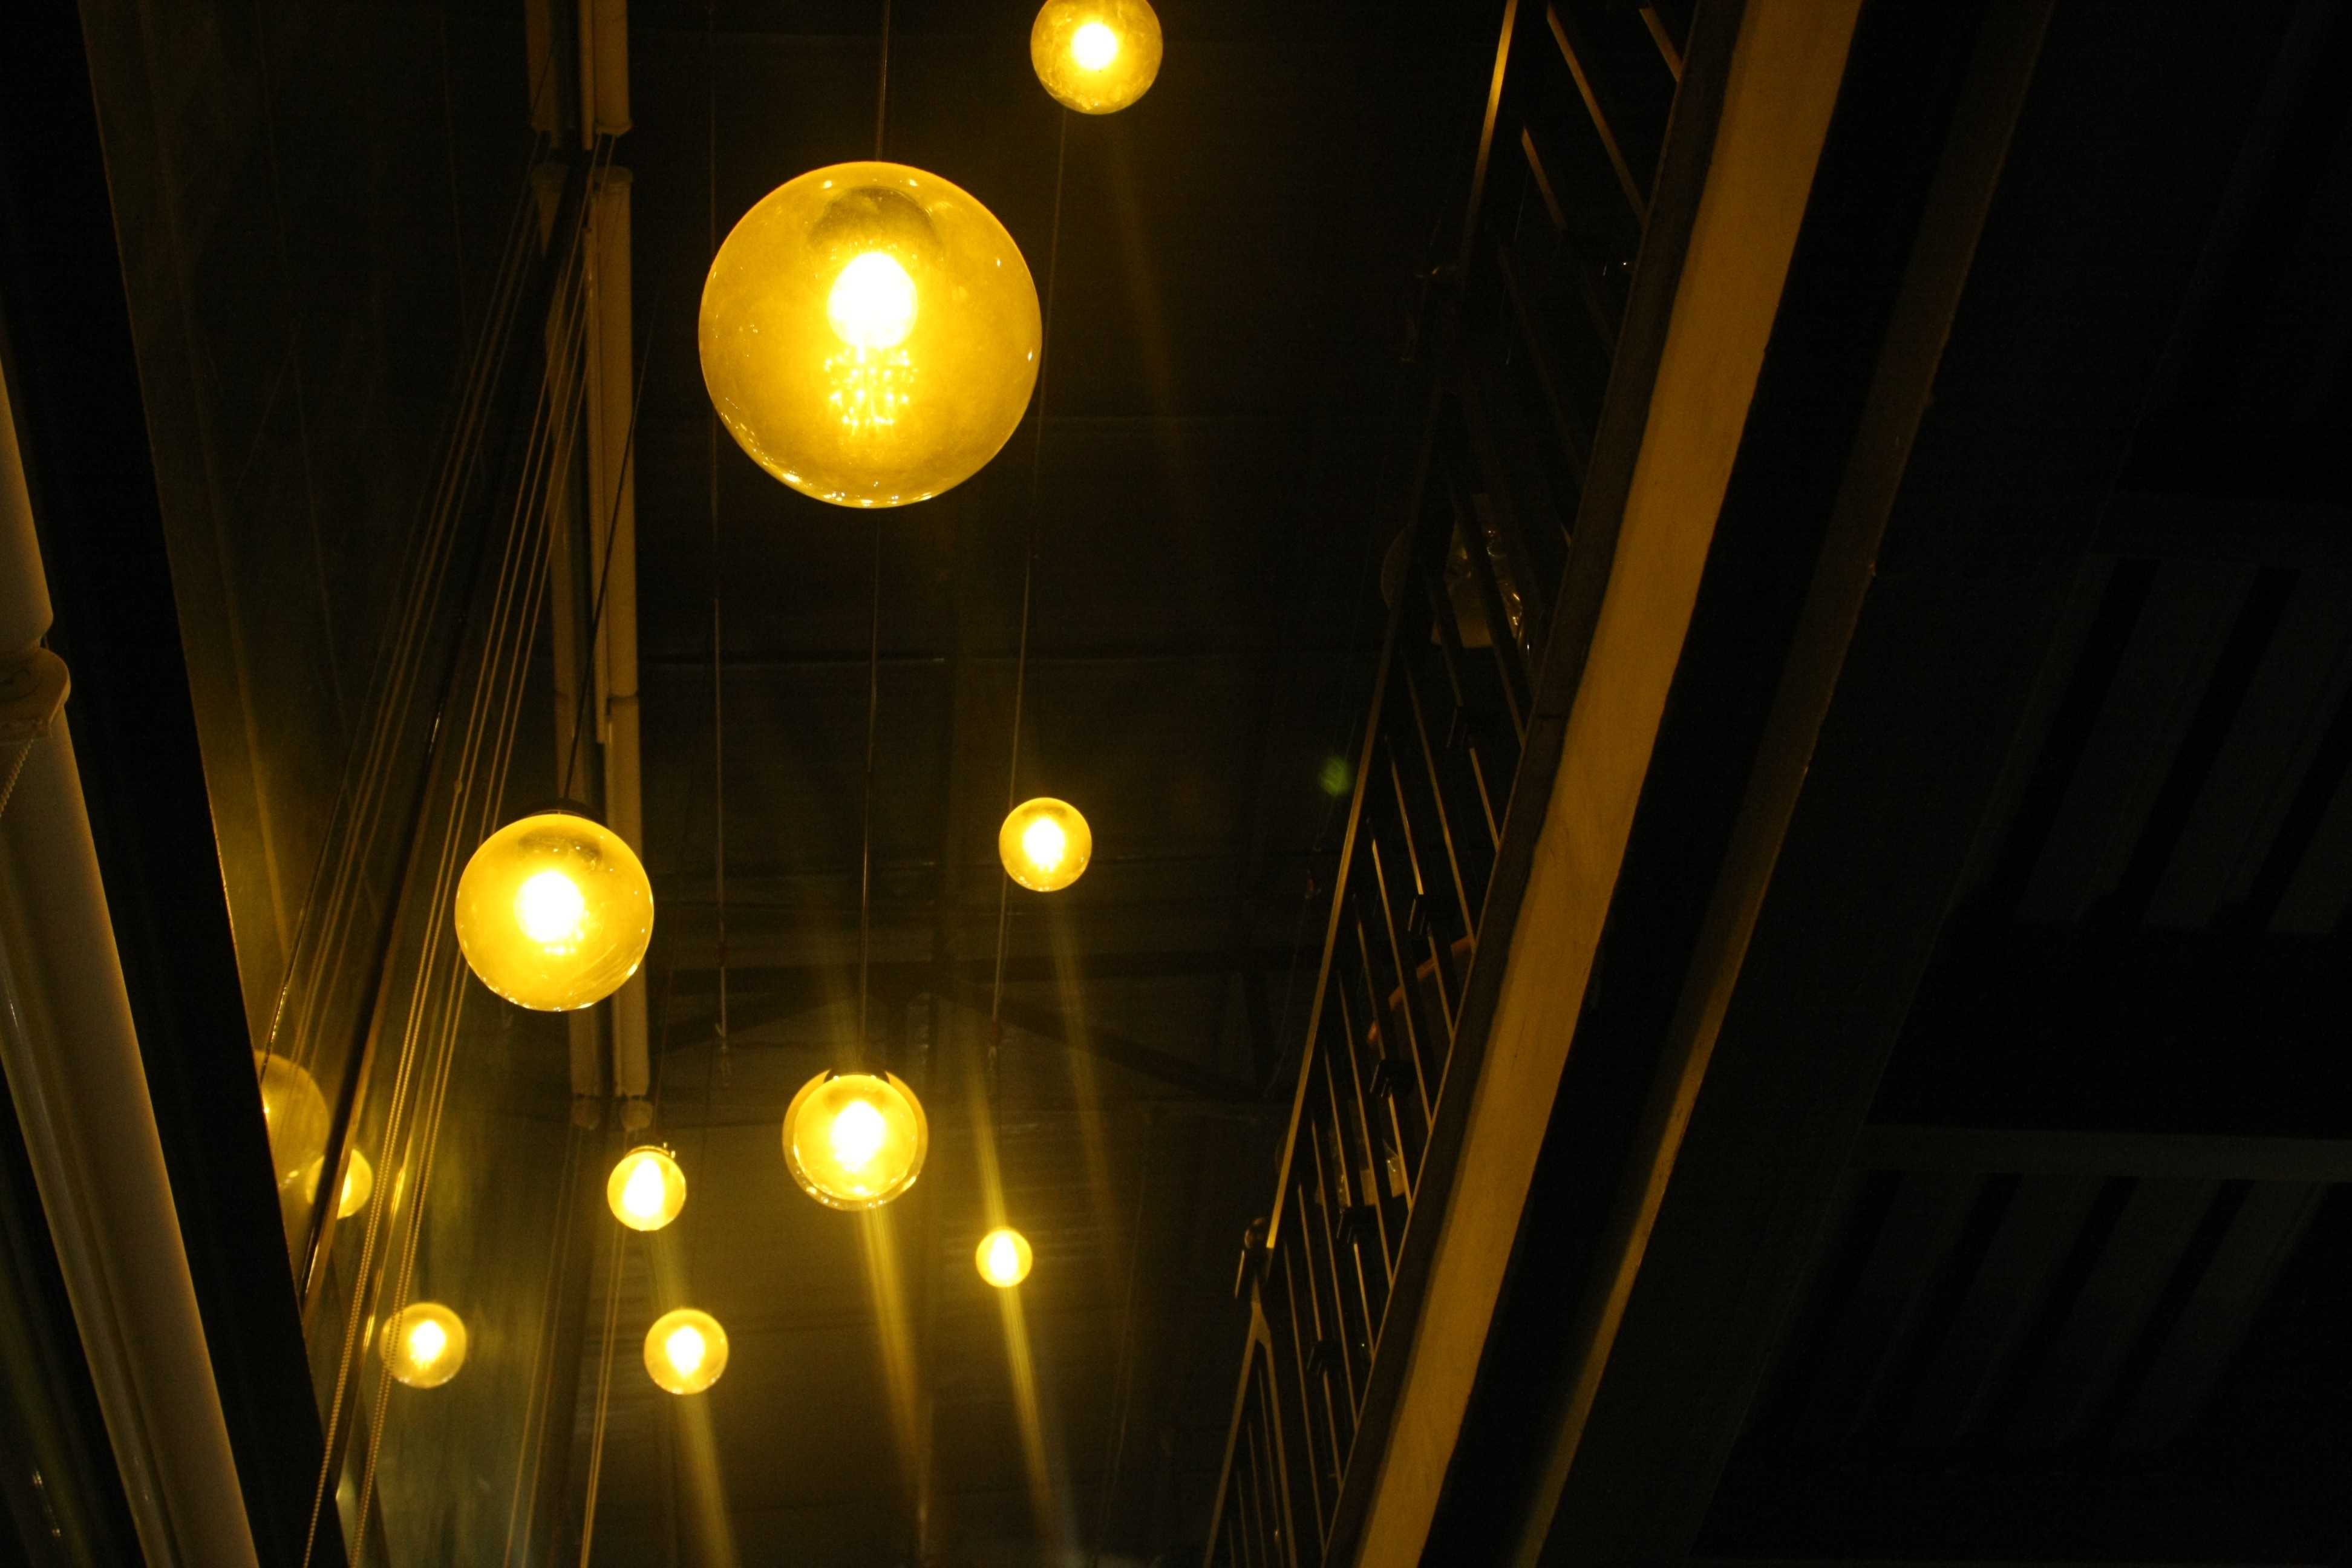
light, night, sunlight, evening, color, darkness, street light, yellow, lighting, light fixture, shape